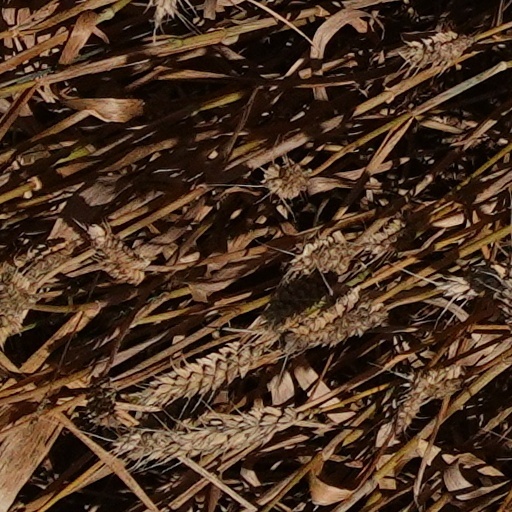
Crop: wheat